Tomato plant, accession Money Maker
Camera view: vertical (180 deg); turntable rotation: 90 degrees
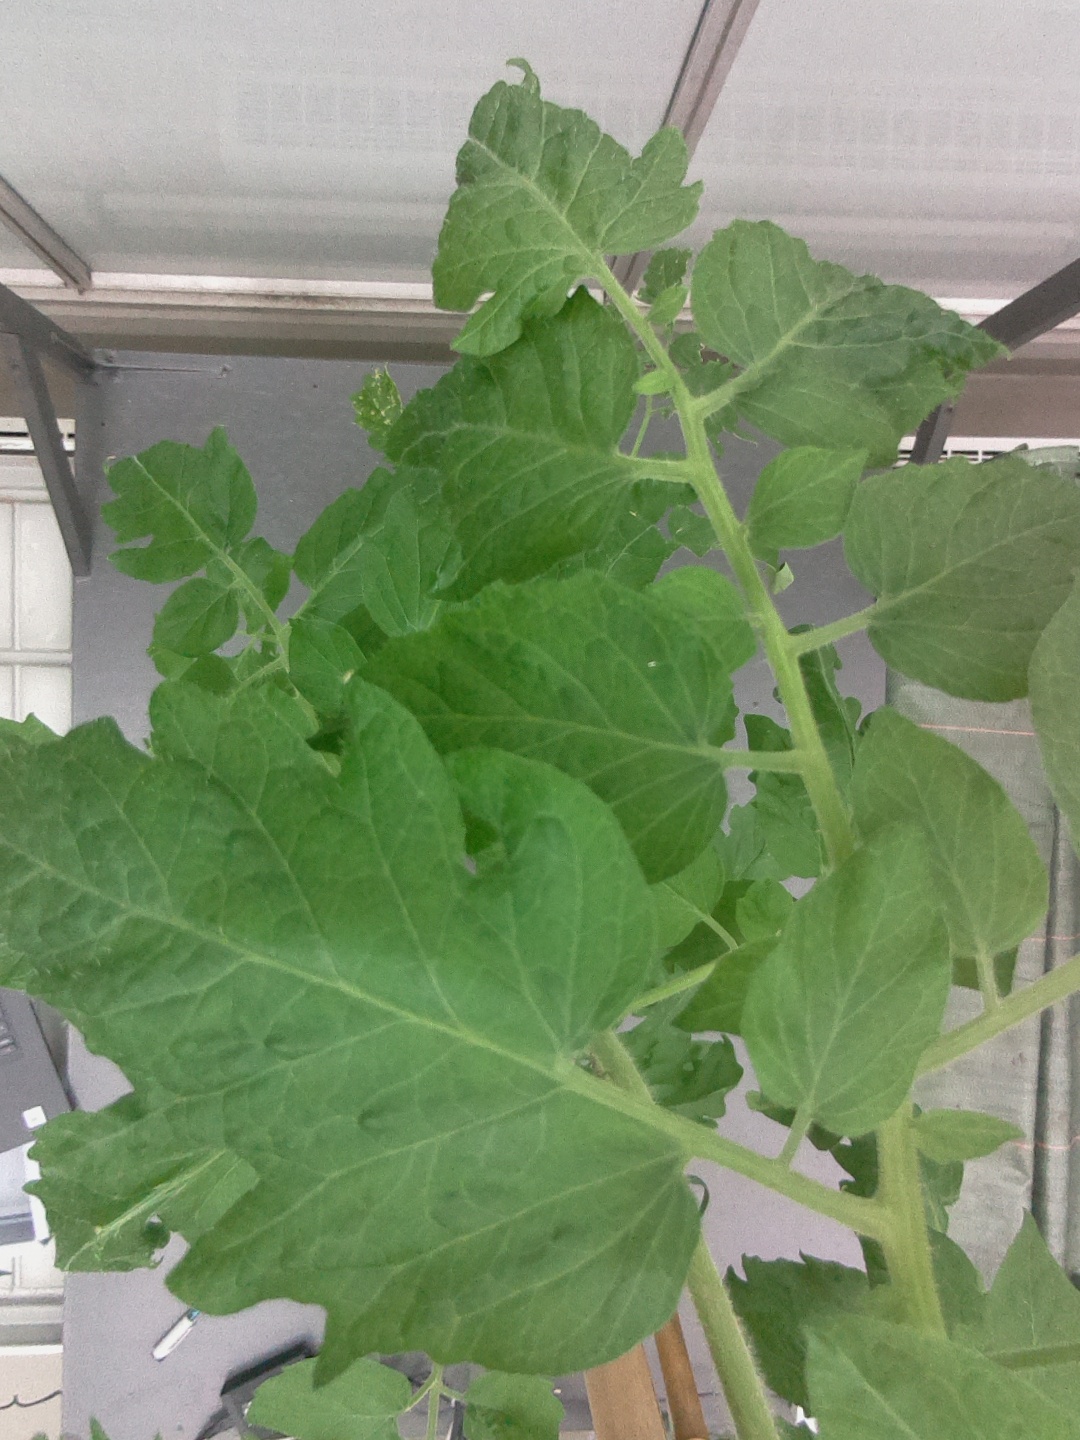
BBCH growth stage 71: 10%-20% of final fruit size